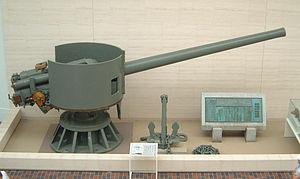
Le Mutsu fut le second cuirassé de la classe Nagato, commencé à la base maritime de Yokosuka le 1ᵉʳ juin 1918, lancé le 31 mai 1920 et achevé le 24 octobre 1921.